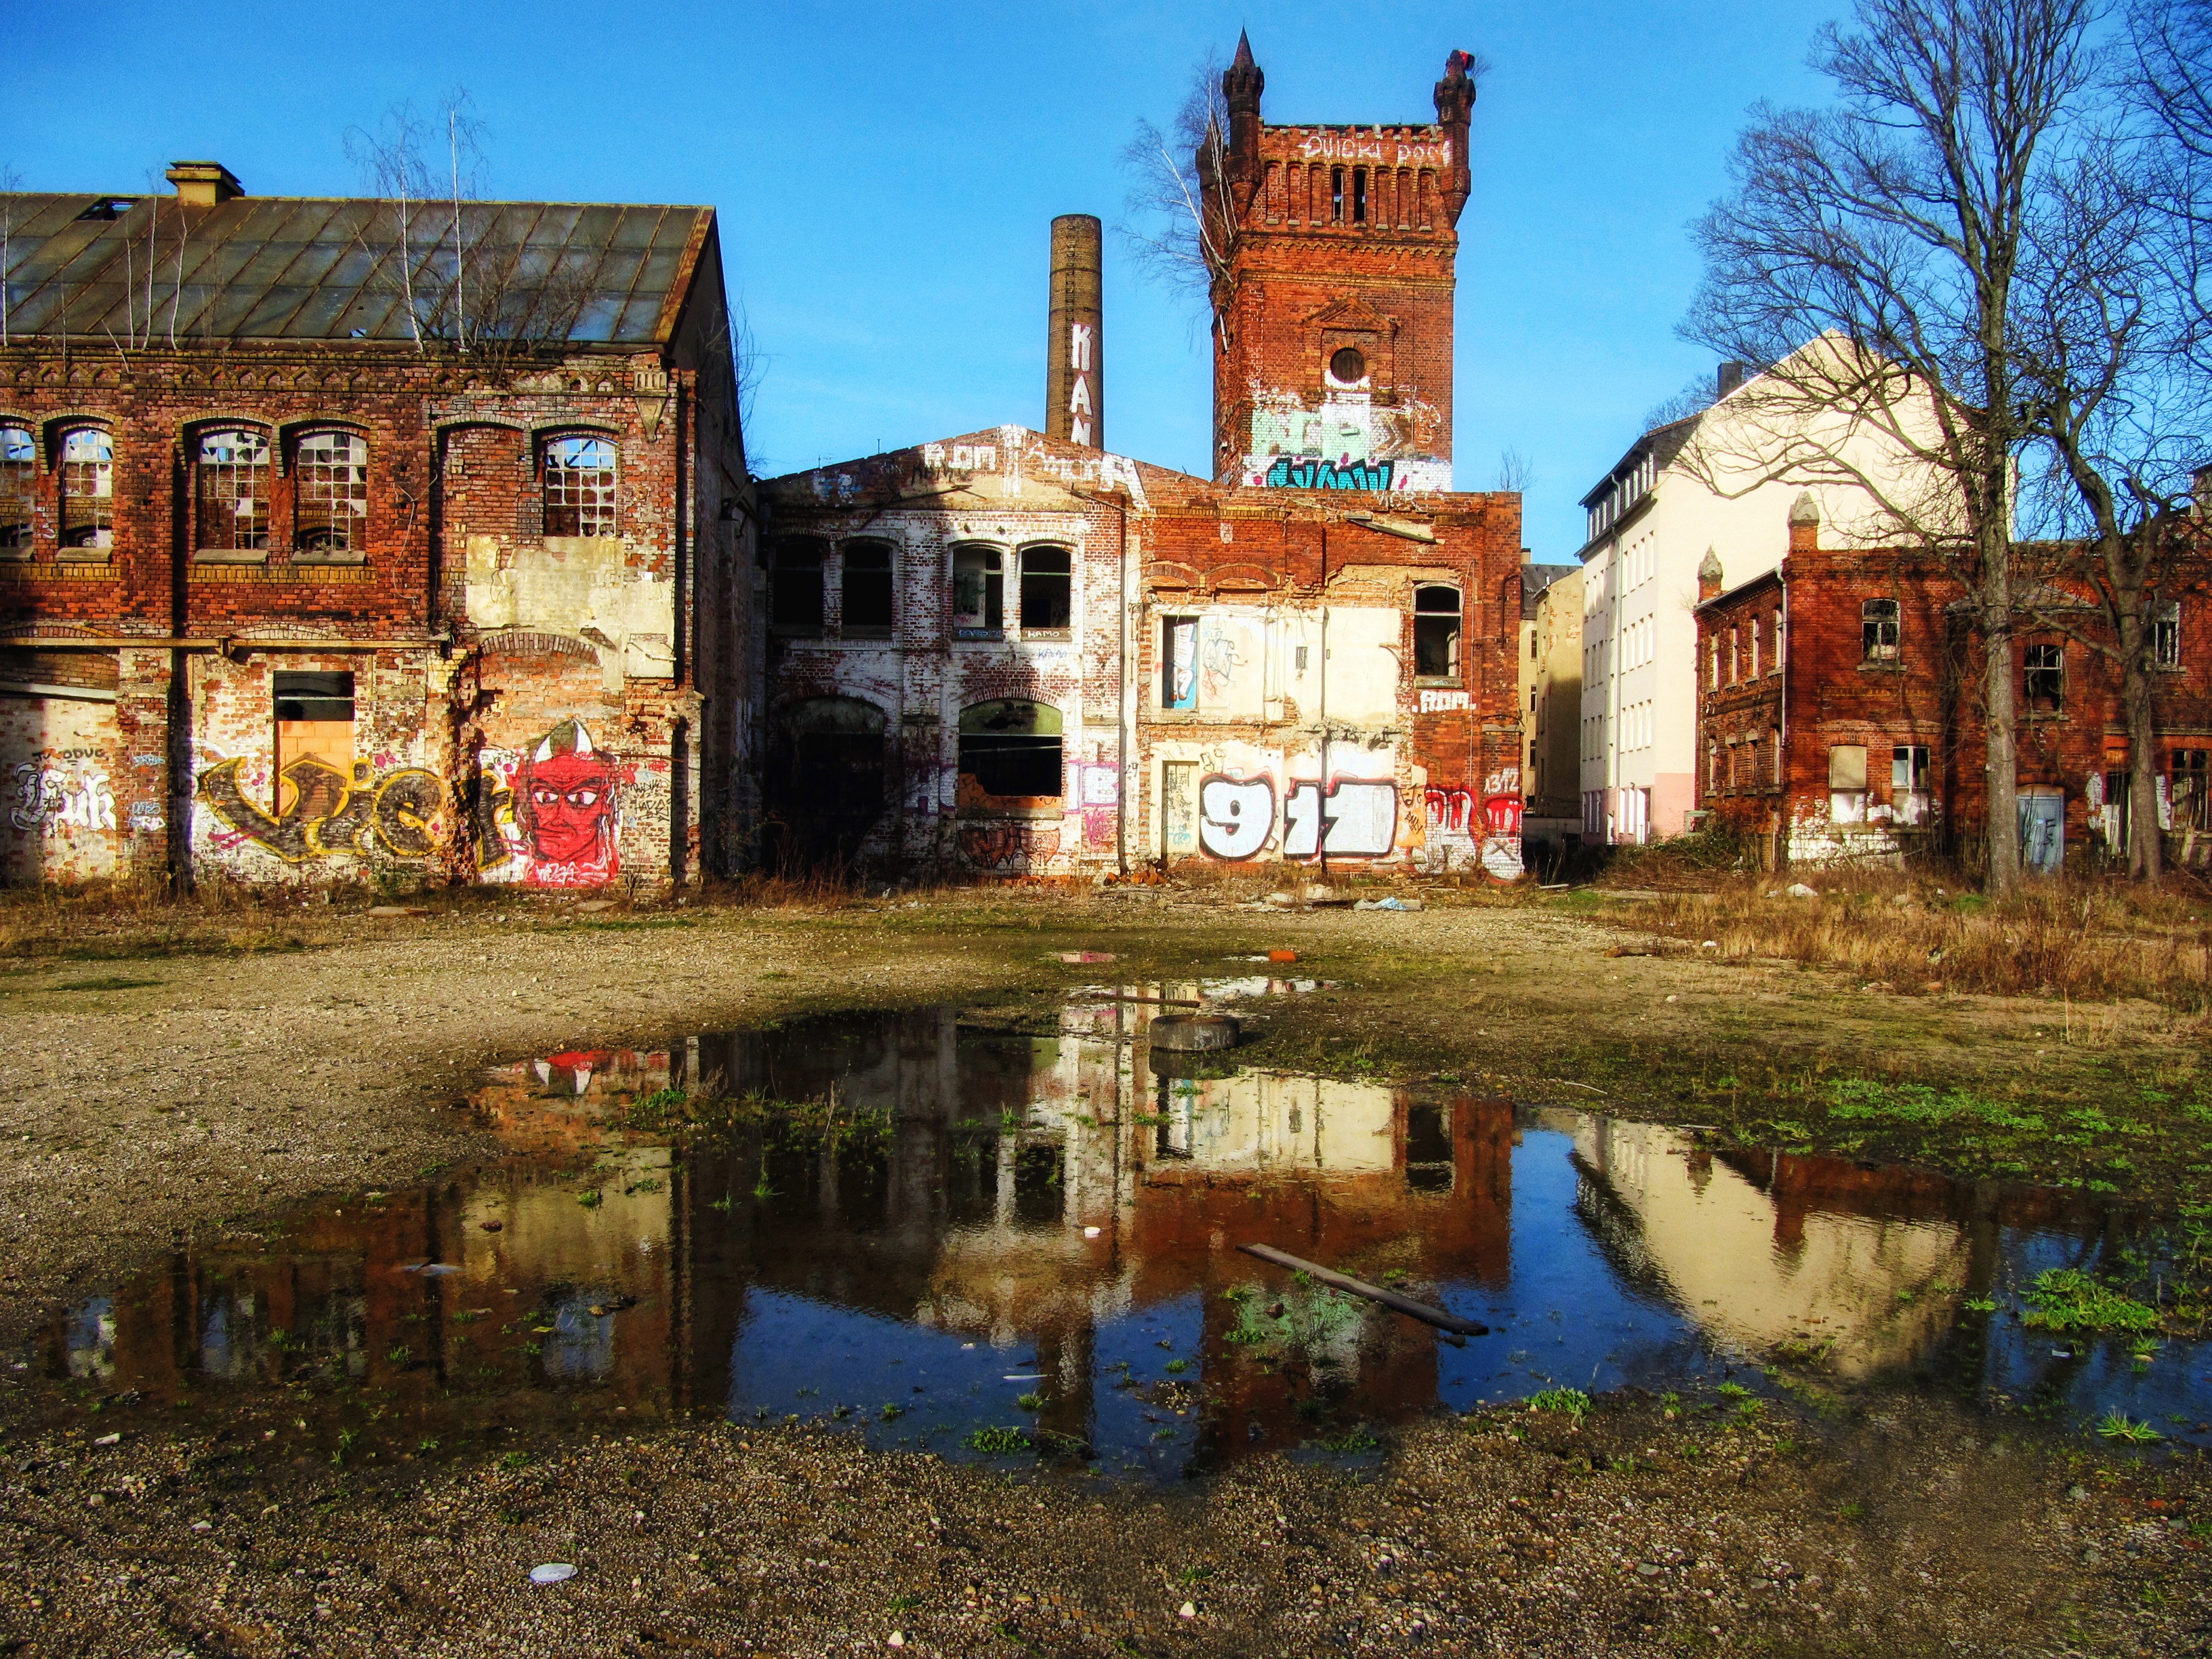
house, town, building, old, canal, cityscape, village, autumn, factory, ruin, tourism, waterway, leipzig, estate, leave, lost places, industrial building, lapsed, rural area, plagwitz, human settlement